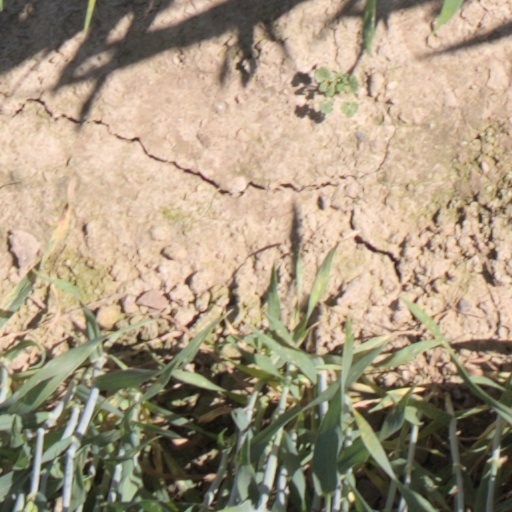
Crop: wheat